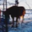
Label: horse